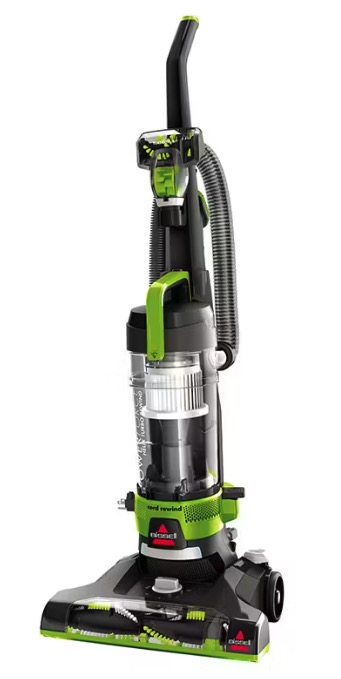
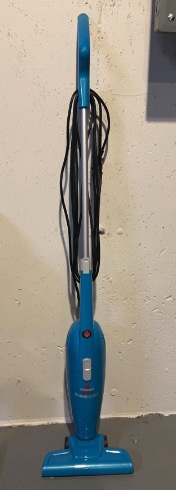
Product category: items_vacuum
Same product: no